Bureau of Diplomatic Security

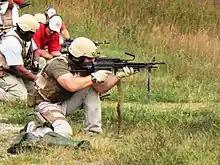
U.S. Diplomatic Security Service on the range with M249 SAW

Special agents of the U.S. Diplomatic Security Service (DSS) are sworn federal law enforcement agents who are responsible for the security of Foreign Service personnel, property and sensitive information throughout the world. Although the DSS is an organization within the Bureau of Diplomatic Security, it is the primary conduit utilized by the bureau for law enforcement and security matters. DSS special agents are responsible for the protection of the secretary of state, certain foreign dignitaries during their visits to the U.S., and others as designated by the secretary of state. Major activities include protective services, management of security programs for Foreign Service posts, criminal investigations, and background investigations, in addition to administrative, training, and liaison functions.